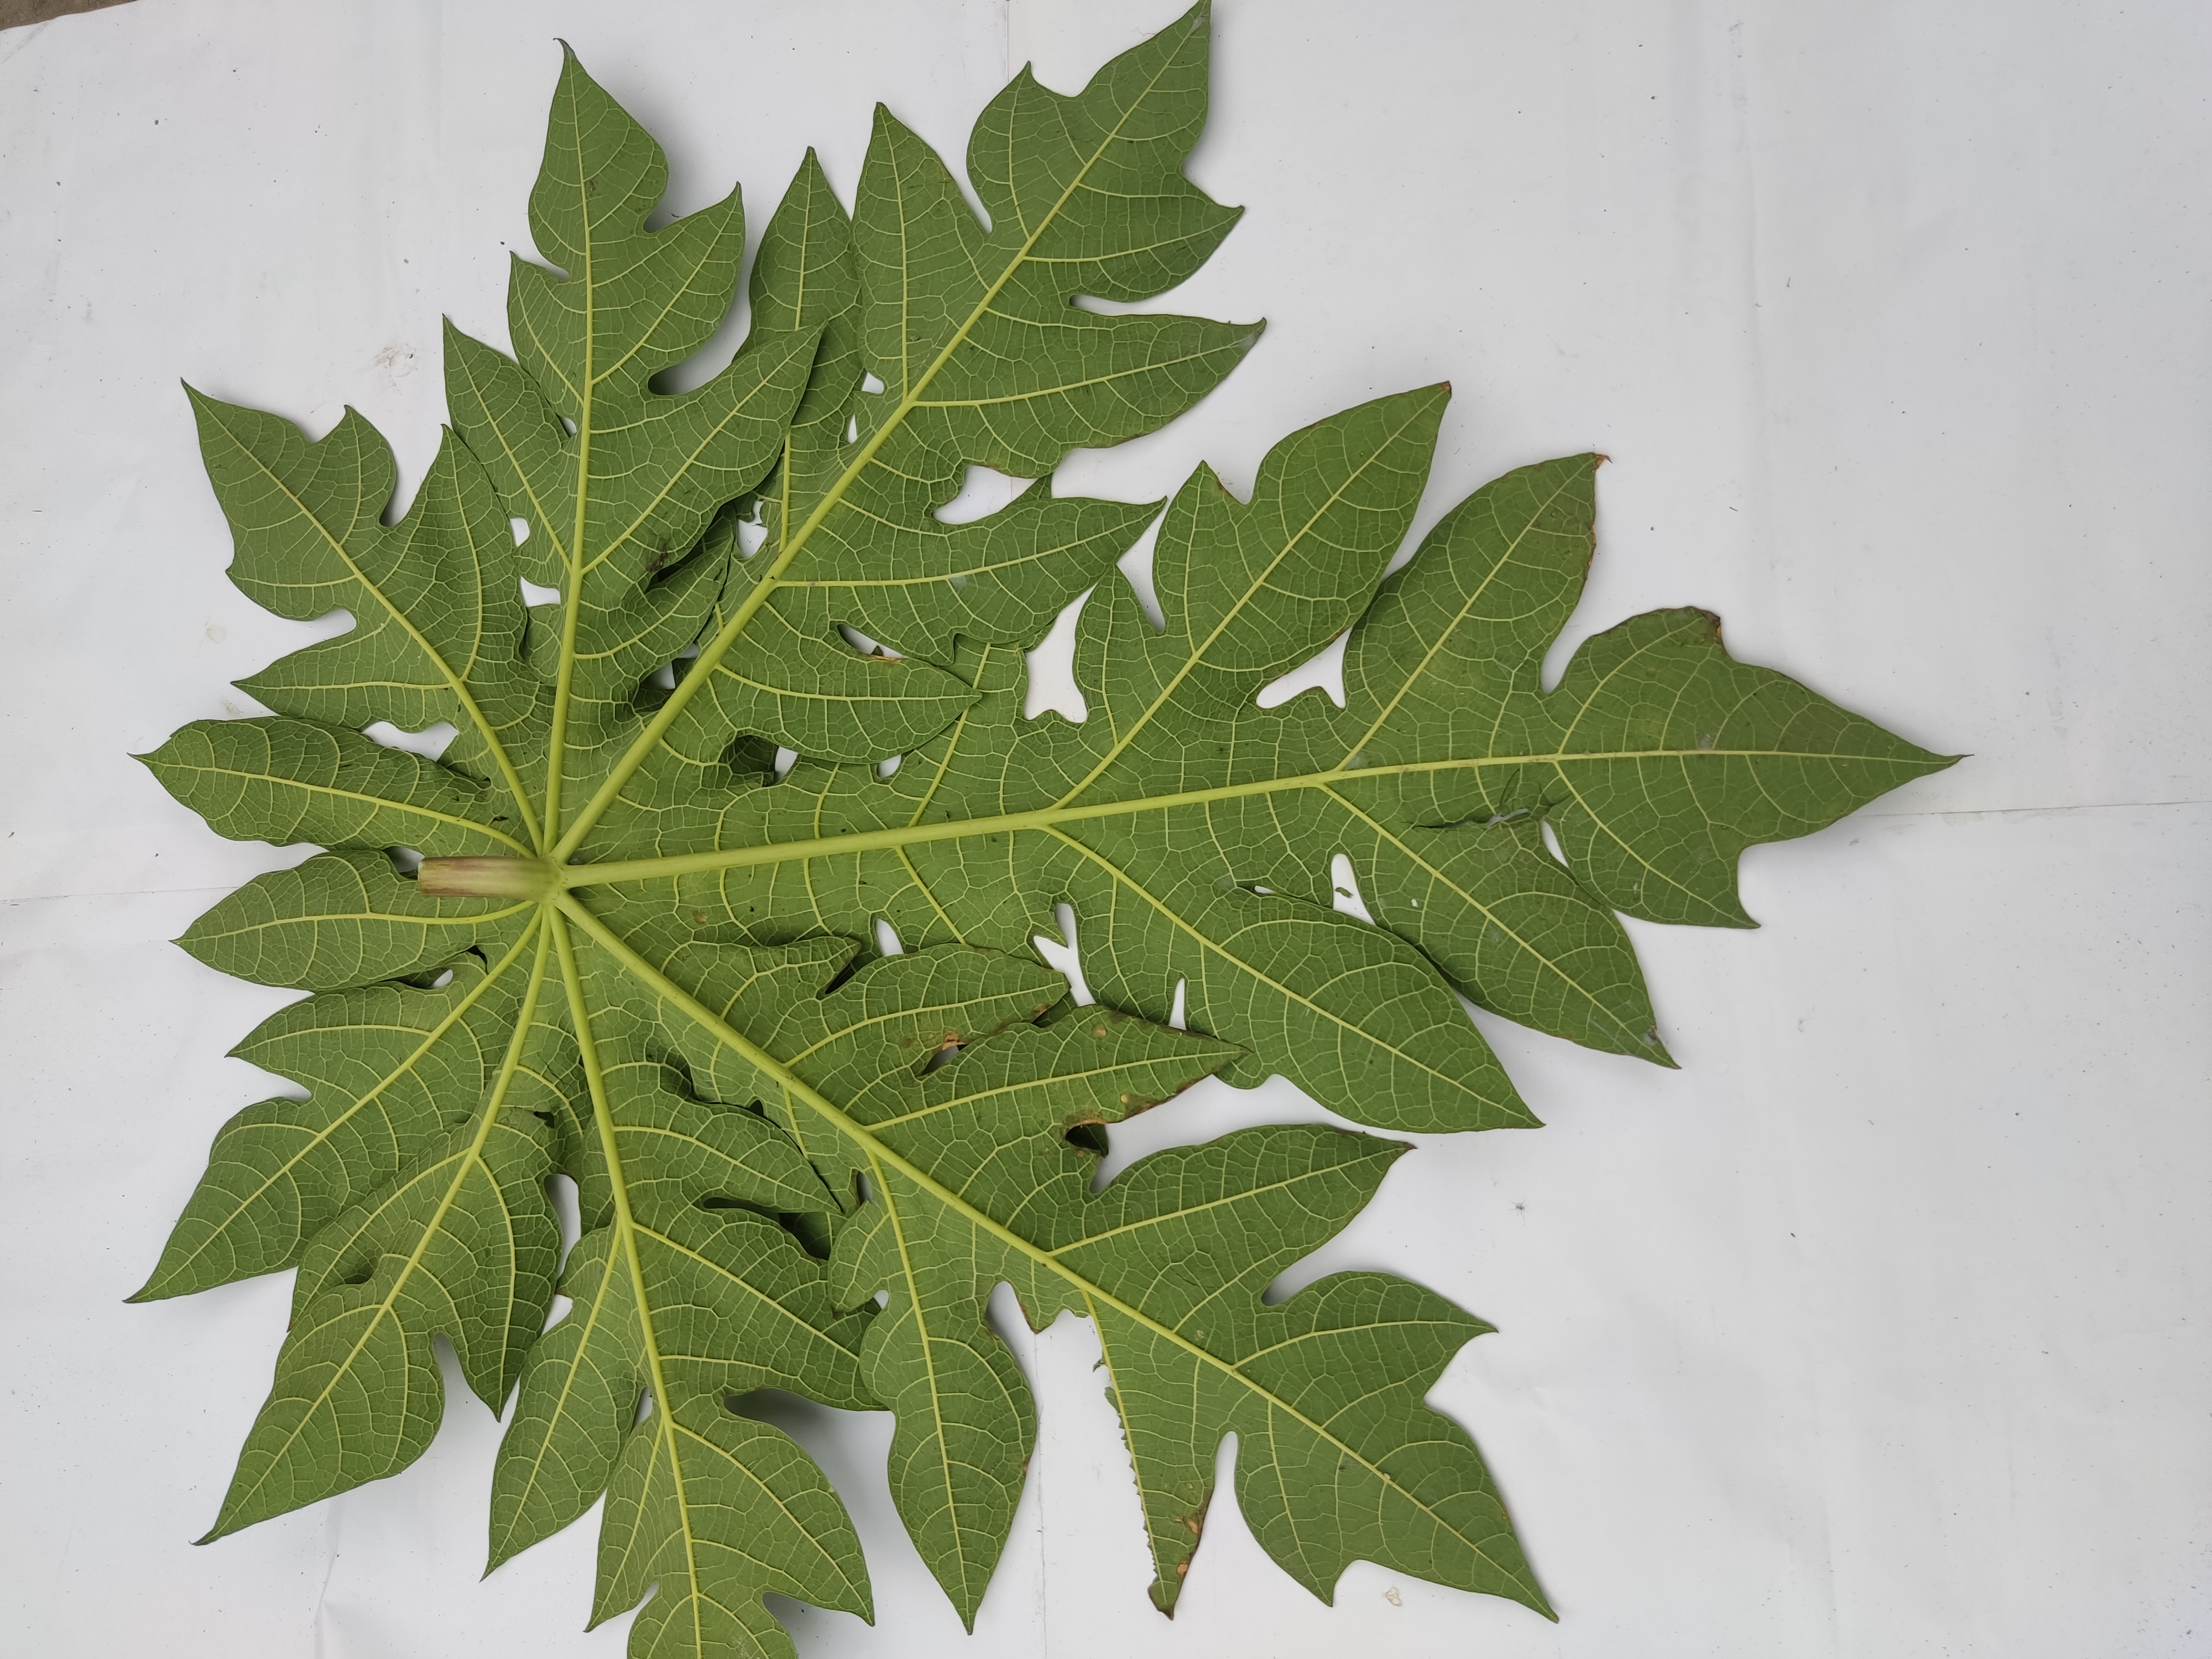
Label: Healthy Leaf